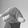
ASL letter: Q